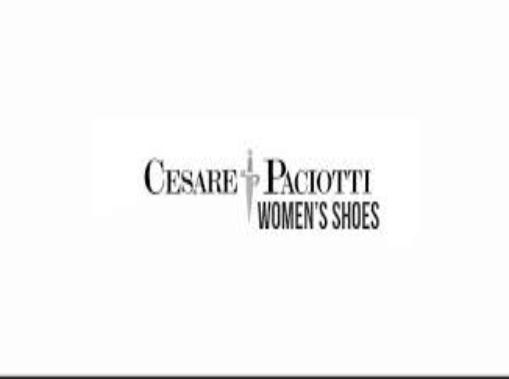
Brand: Cesare Paciotti
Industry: Clothes